Chemogenomics

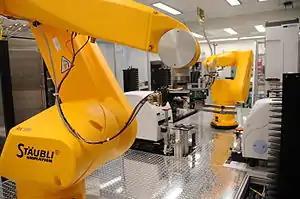
Chemogenomics Staubli robot retrieves assay plates from incubators

Chemogenomics, or chemical genomics, is the systematic screening of targeted chemical libraries of small molecules against individual drug target families (e.g., GPCRs, nuclear receptors, kinases, proteases, etc.) with the ultimate goal of identification of novel drugs and drug targets. Typically some members of a target library have been well characterized where both the function has been determined and compounds that modulate the function of those targets (ligands in the case of receptors, inhibitors of enzymes, or blockers of ion channels) have been identified. Other members of the target family may have unknown function with no known ligands and hence are classified as orphan receptors. By identifying screening hits that modulate the activity of the less well characterized members of the target family, the function of these novel targets can be elucidated. Furthermore, the hits for these targets can be used as a starting point for drug discovery. The completion of the human genome project has provided an abundance of potential targets for therapeutic intervention. Chemogenomics strives to study the intersection of all possible drugs on all of these potential targets.